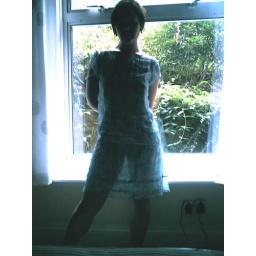
Kelly in a blue dress